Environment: real
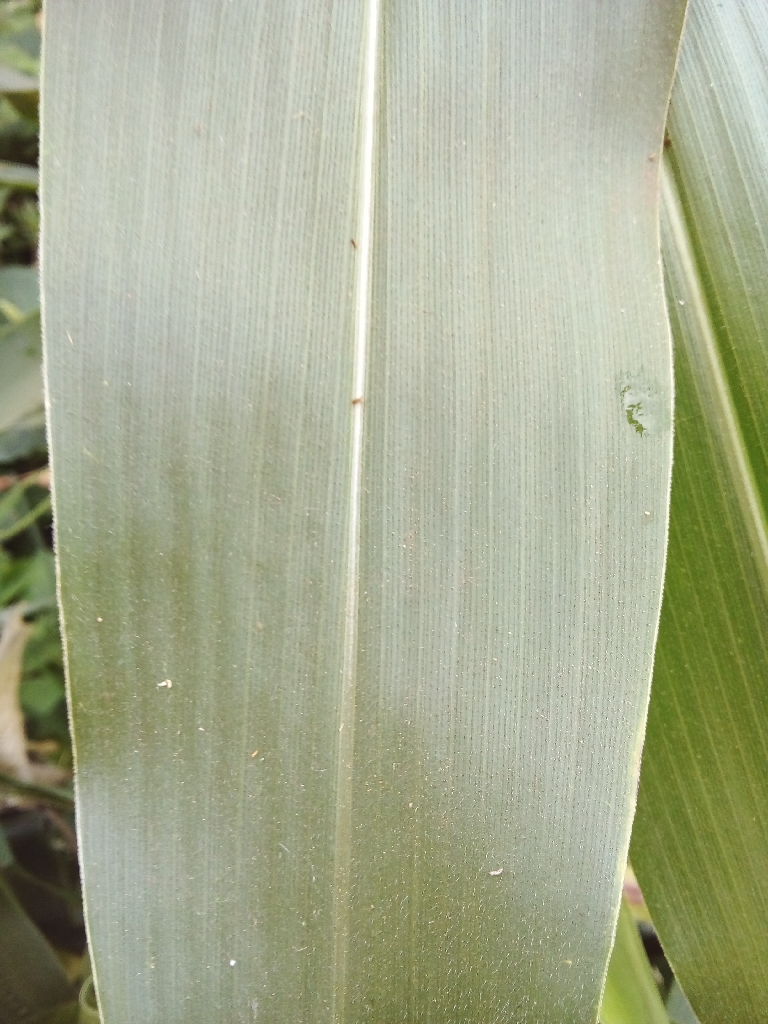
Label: healthy